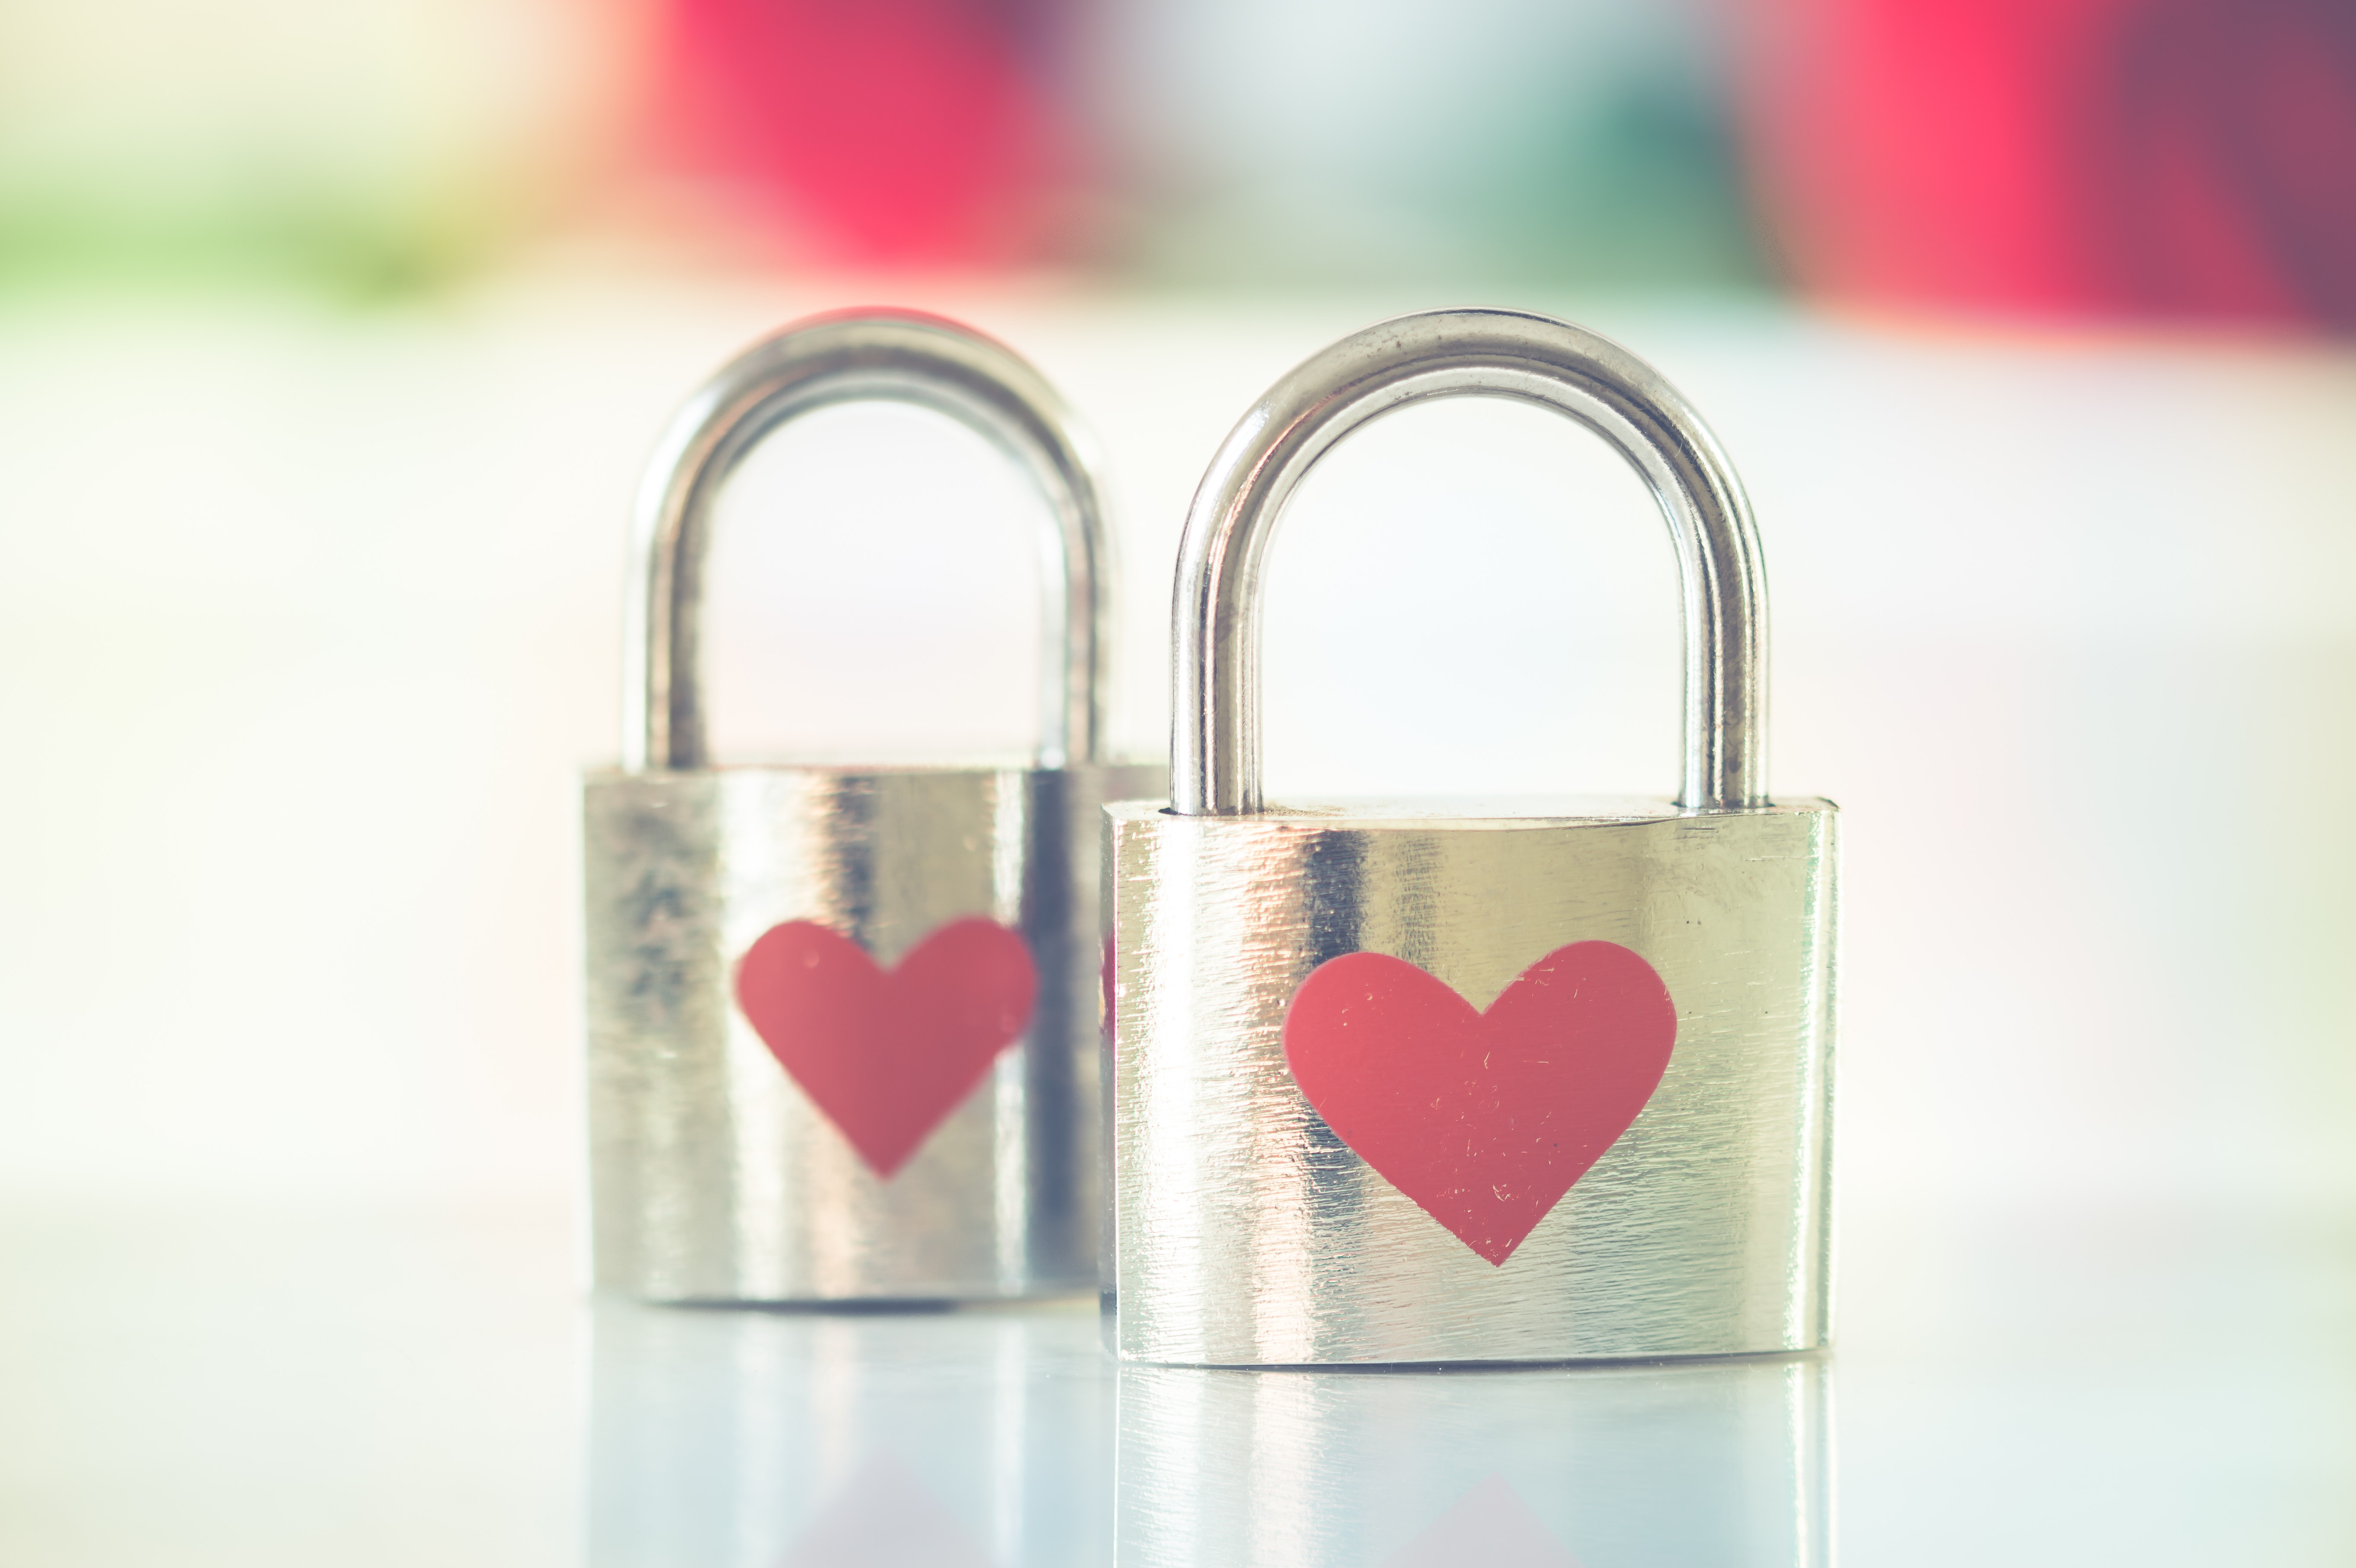
lock, padlock, heart, love, pink, Material property, fashion accessory, hardware accessory, metal